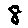
Label: 8